George Macdonald (Canadian general)

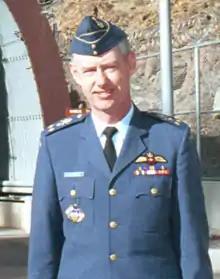
General Macdonald

Lieutenant-General George Ehelbert Cornell Macdonald CMM, CD (born c. 1950) was Vice Chief of the Defence Staff of the Canadian Forces.